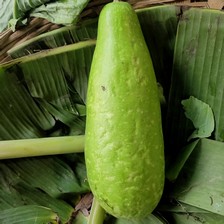
Label: others